Alan Brodrick, 1st Viscount Midleton

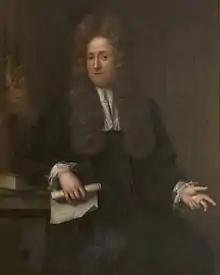
Portrait of Brodrick circa 1717

Alan Brodrick, 1st Viscount Midleton, PC (Ire) (c. 1656 – 29 August 1728) was an Anglo-Irish lawyer and Whig politician who sat in the Parliament of Ireland between 1692 and 1715 and in the British House of Commons from 1717 to 1728. He was Speaker of the Irish House of Commons and Lord Chancellor of Ireland. Although he was a man of great gifts, he was so hot-tempered that even Jonathan Swift is said to have been afraid of him.